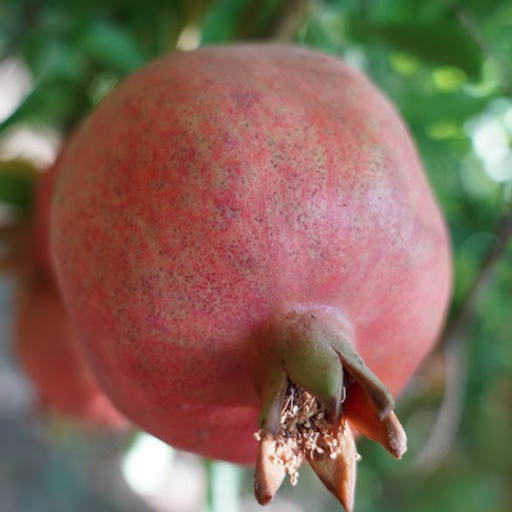
Label: Healthy